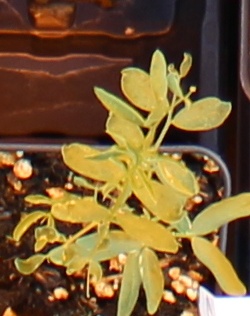
Label: Lentil